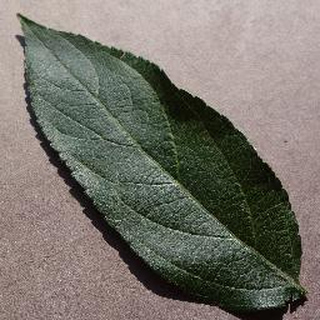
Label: healthy_apple